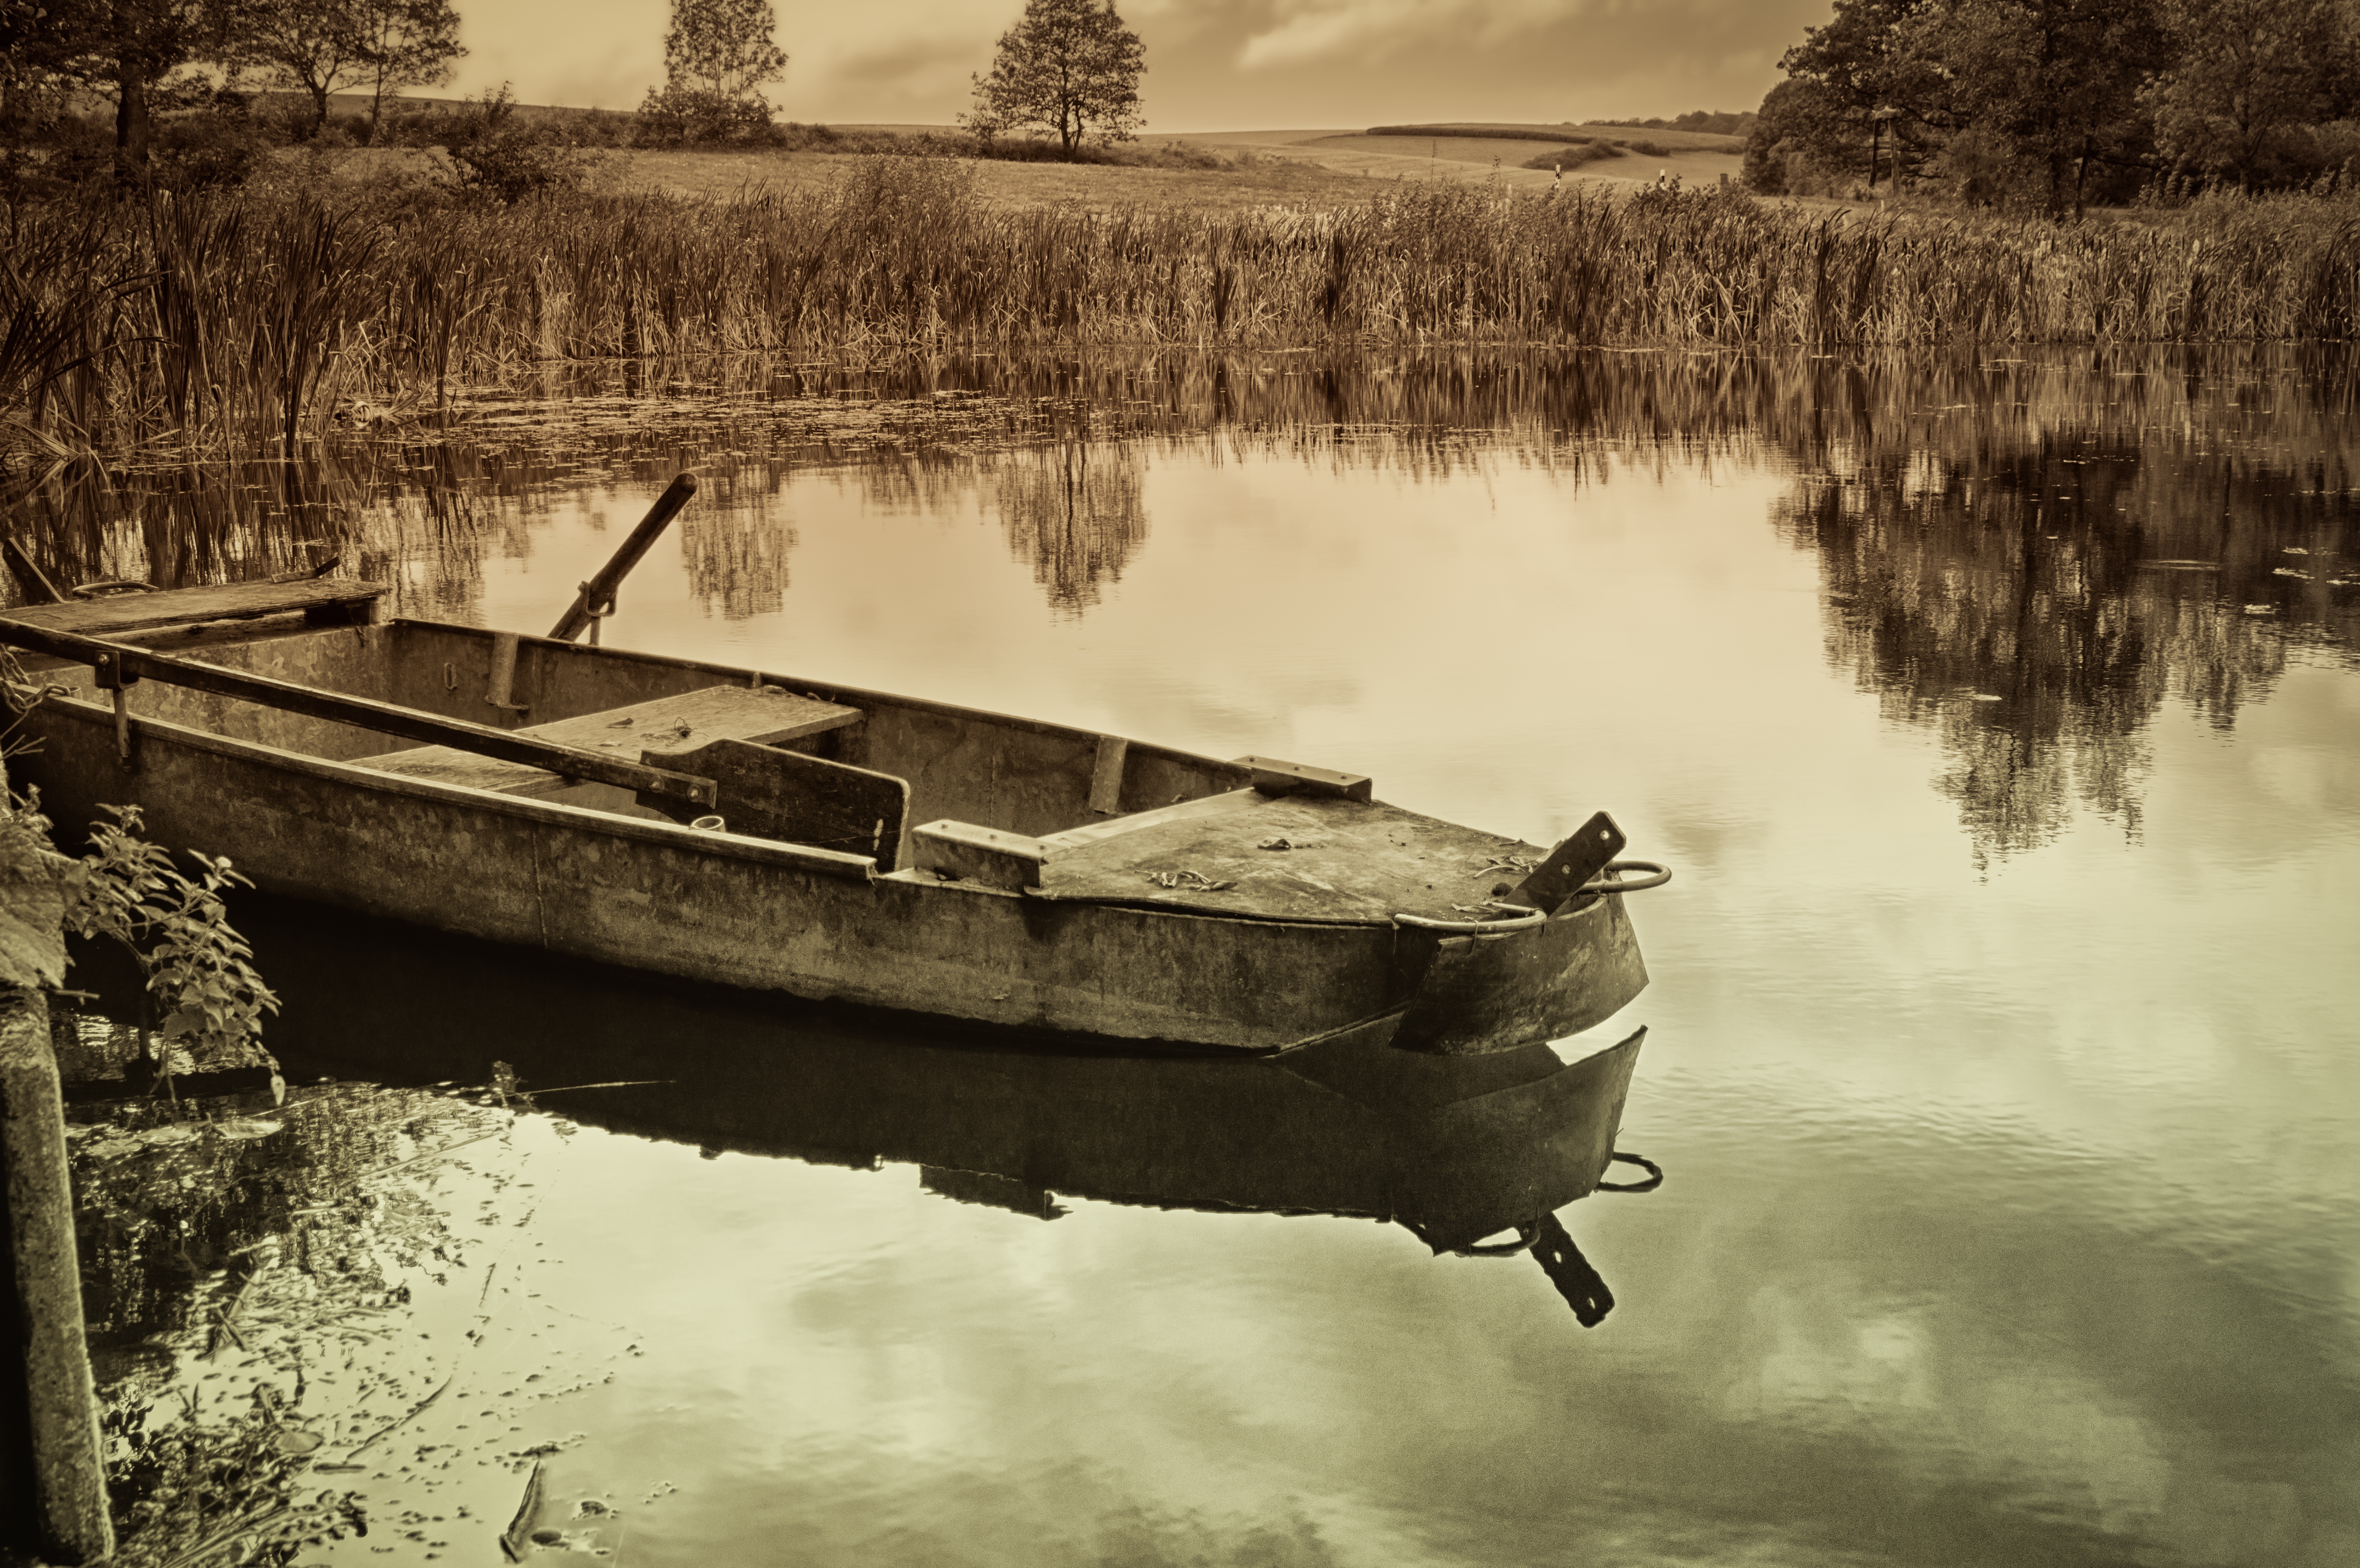
landscape, water, boat, lake, river, boot, reflection, vehicle, rest, monochrome, waterway, background image, watercraft, mood, silent, watercraft rowing